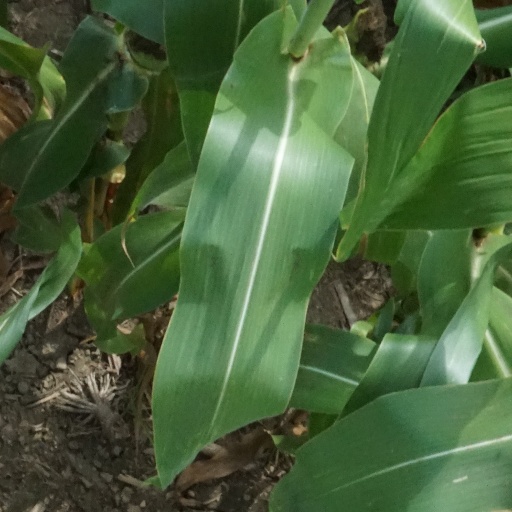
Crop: maize; corn